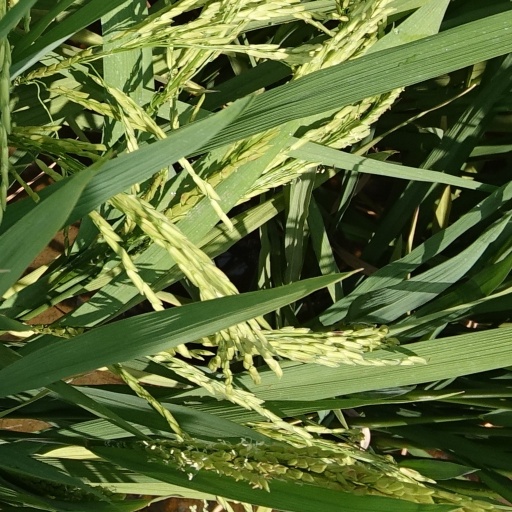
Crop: rice